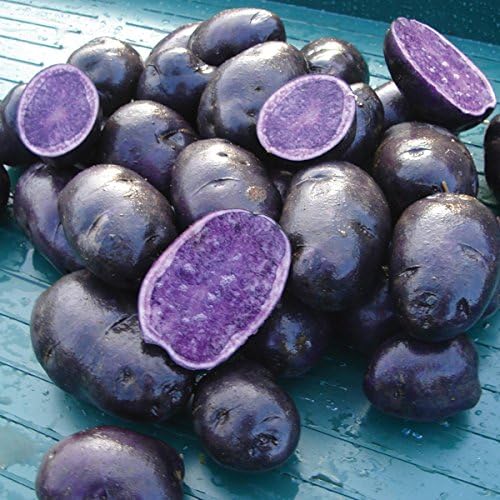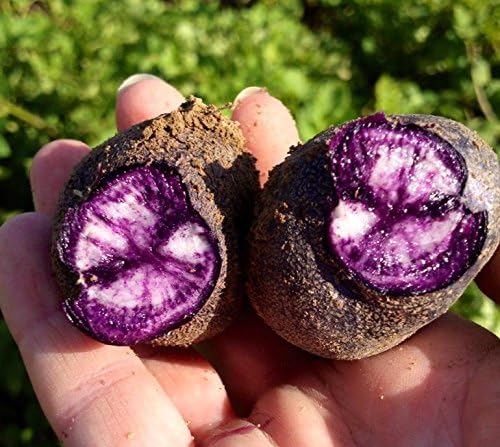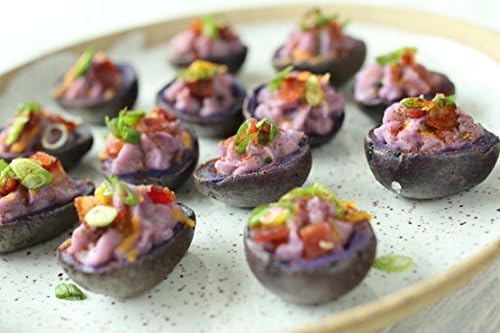
Simply Seed - Purple Majesty - Naturally Grown Seed Potatoes - 3 LB- Ready for Spring Planting
Category: Amazon Home
Purple Majesty Potatoes are a dark purple potato variety with purple skin and deep purple flesh. These gourmet potatoes have a rich sweet flavor, a firm moist texture, and keep their color well when cooked. Purple Majesty is a midseason variety, and typically takes 70-80 days to grow to full size in the garden. When it comes to antioxidants, usually the deeper the color, the better. Purple potatoes are chock-full of anthocyanins, which are a type of antioxidant that has been shown to reduce the risk of several chronic diseases. Purple potatoes have a slew of health benefits, most of which stem from their high antioxidant content.
Features: Simply Seed -Red Lasoda - Fresh 2023 Seed for Spring Planting - Buy Now Before We Sell Out Again | Americas Finest Seed Non GMO Excellent Disease Resistance | Top quality Tubers Are Hand Selected And Packaged Once Order Is Placed | Receive 3 Full Pounds Of Beautiful Purple Majesty Seed Potatoes. | Order Now So You Can Have Fresh Potatoes From Your Garden Seed Ships Same Day Priority